Richard Dawson (musician)

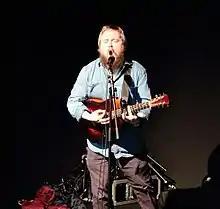
Dawson performing in 2015

Richard Michael Dawson (born 24 May 1981) is an English progressive folk singer-songwriter from Newcastle upon Tyne. He writes narrative-based folk songs with experimental structures, and has received acclaim for his storytelling capabilities, emotional depth and sense of humour. Alongside his solo career, Dawson is also a member of the experimental pop band Hen Ogledd, and he has released electronic music under the name Eye Balls.